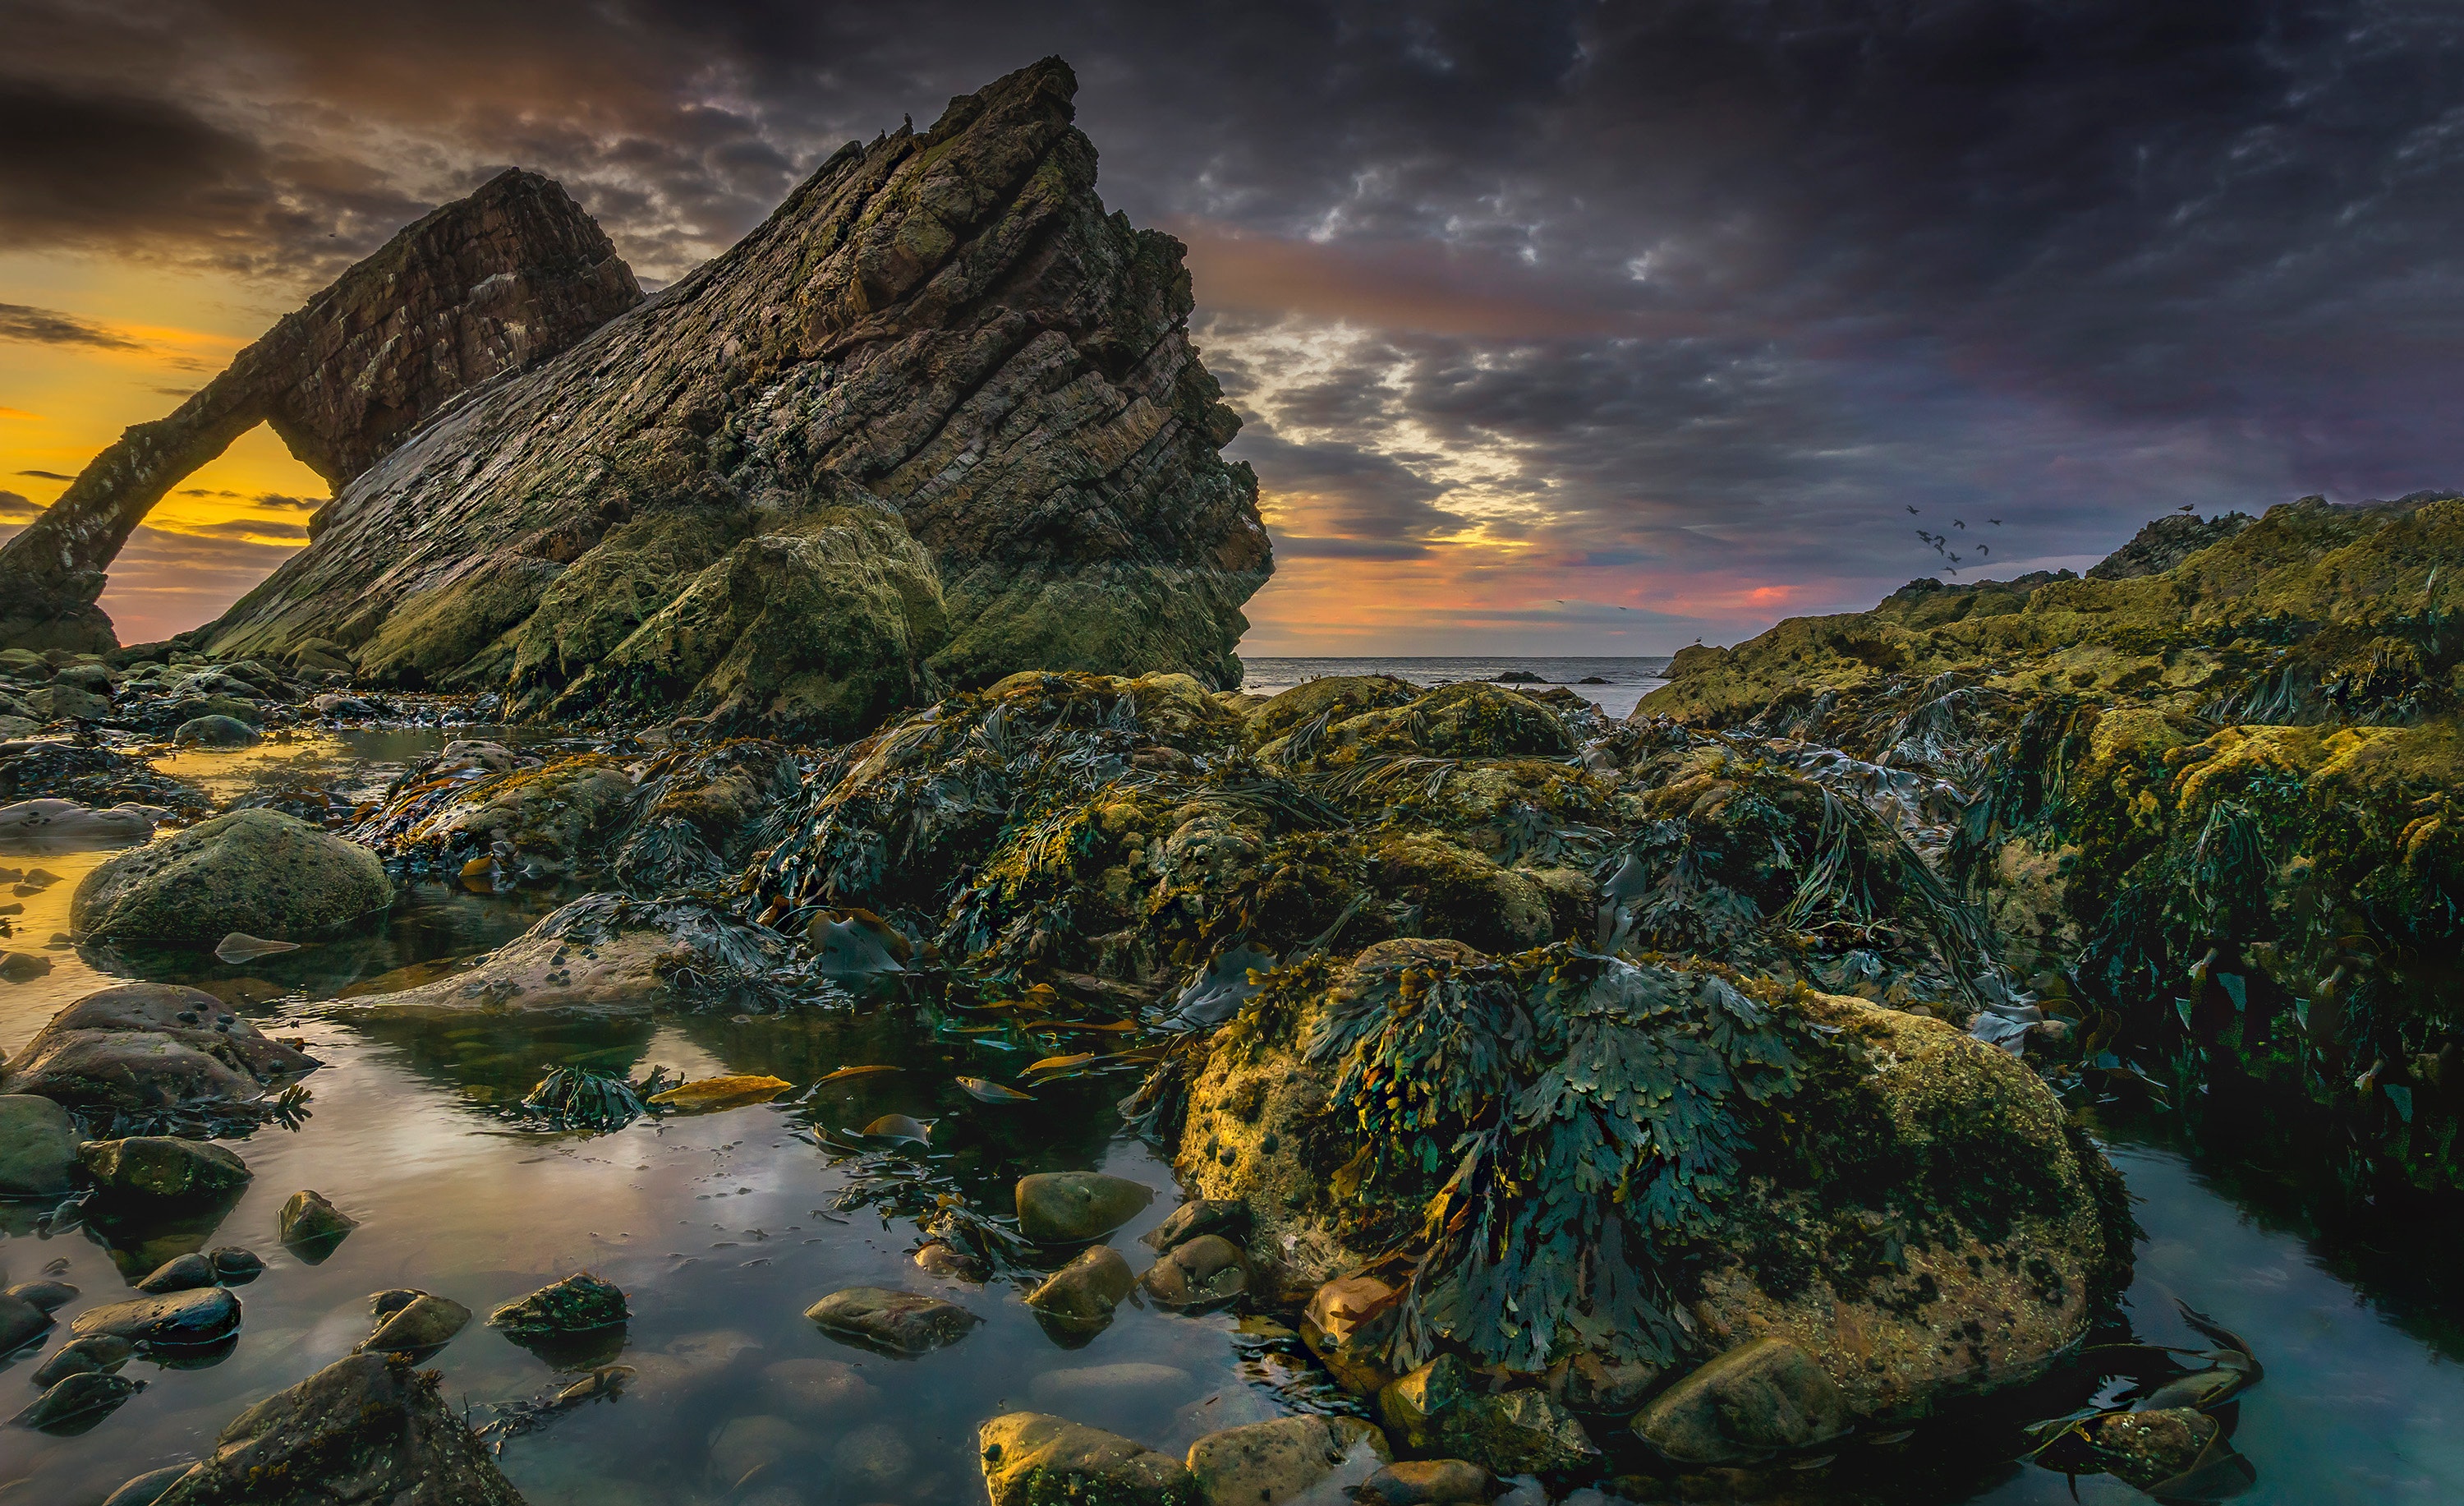
nature, sky, rock, reflection, atmosphere, terrain, landscape, water, computer wallpaper, bank, dawn, formation, screenshot, mountain, evening, watercourse